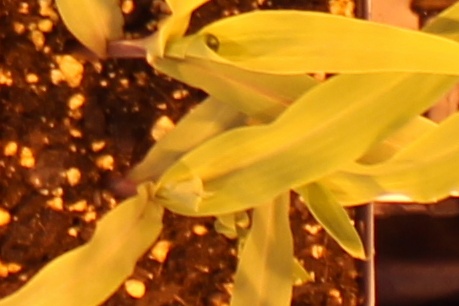
Label: Corn